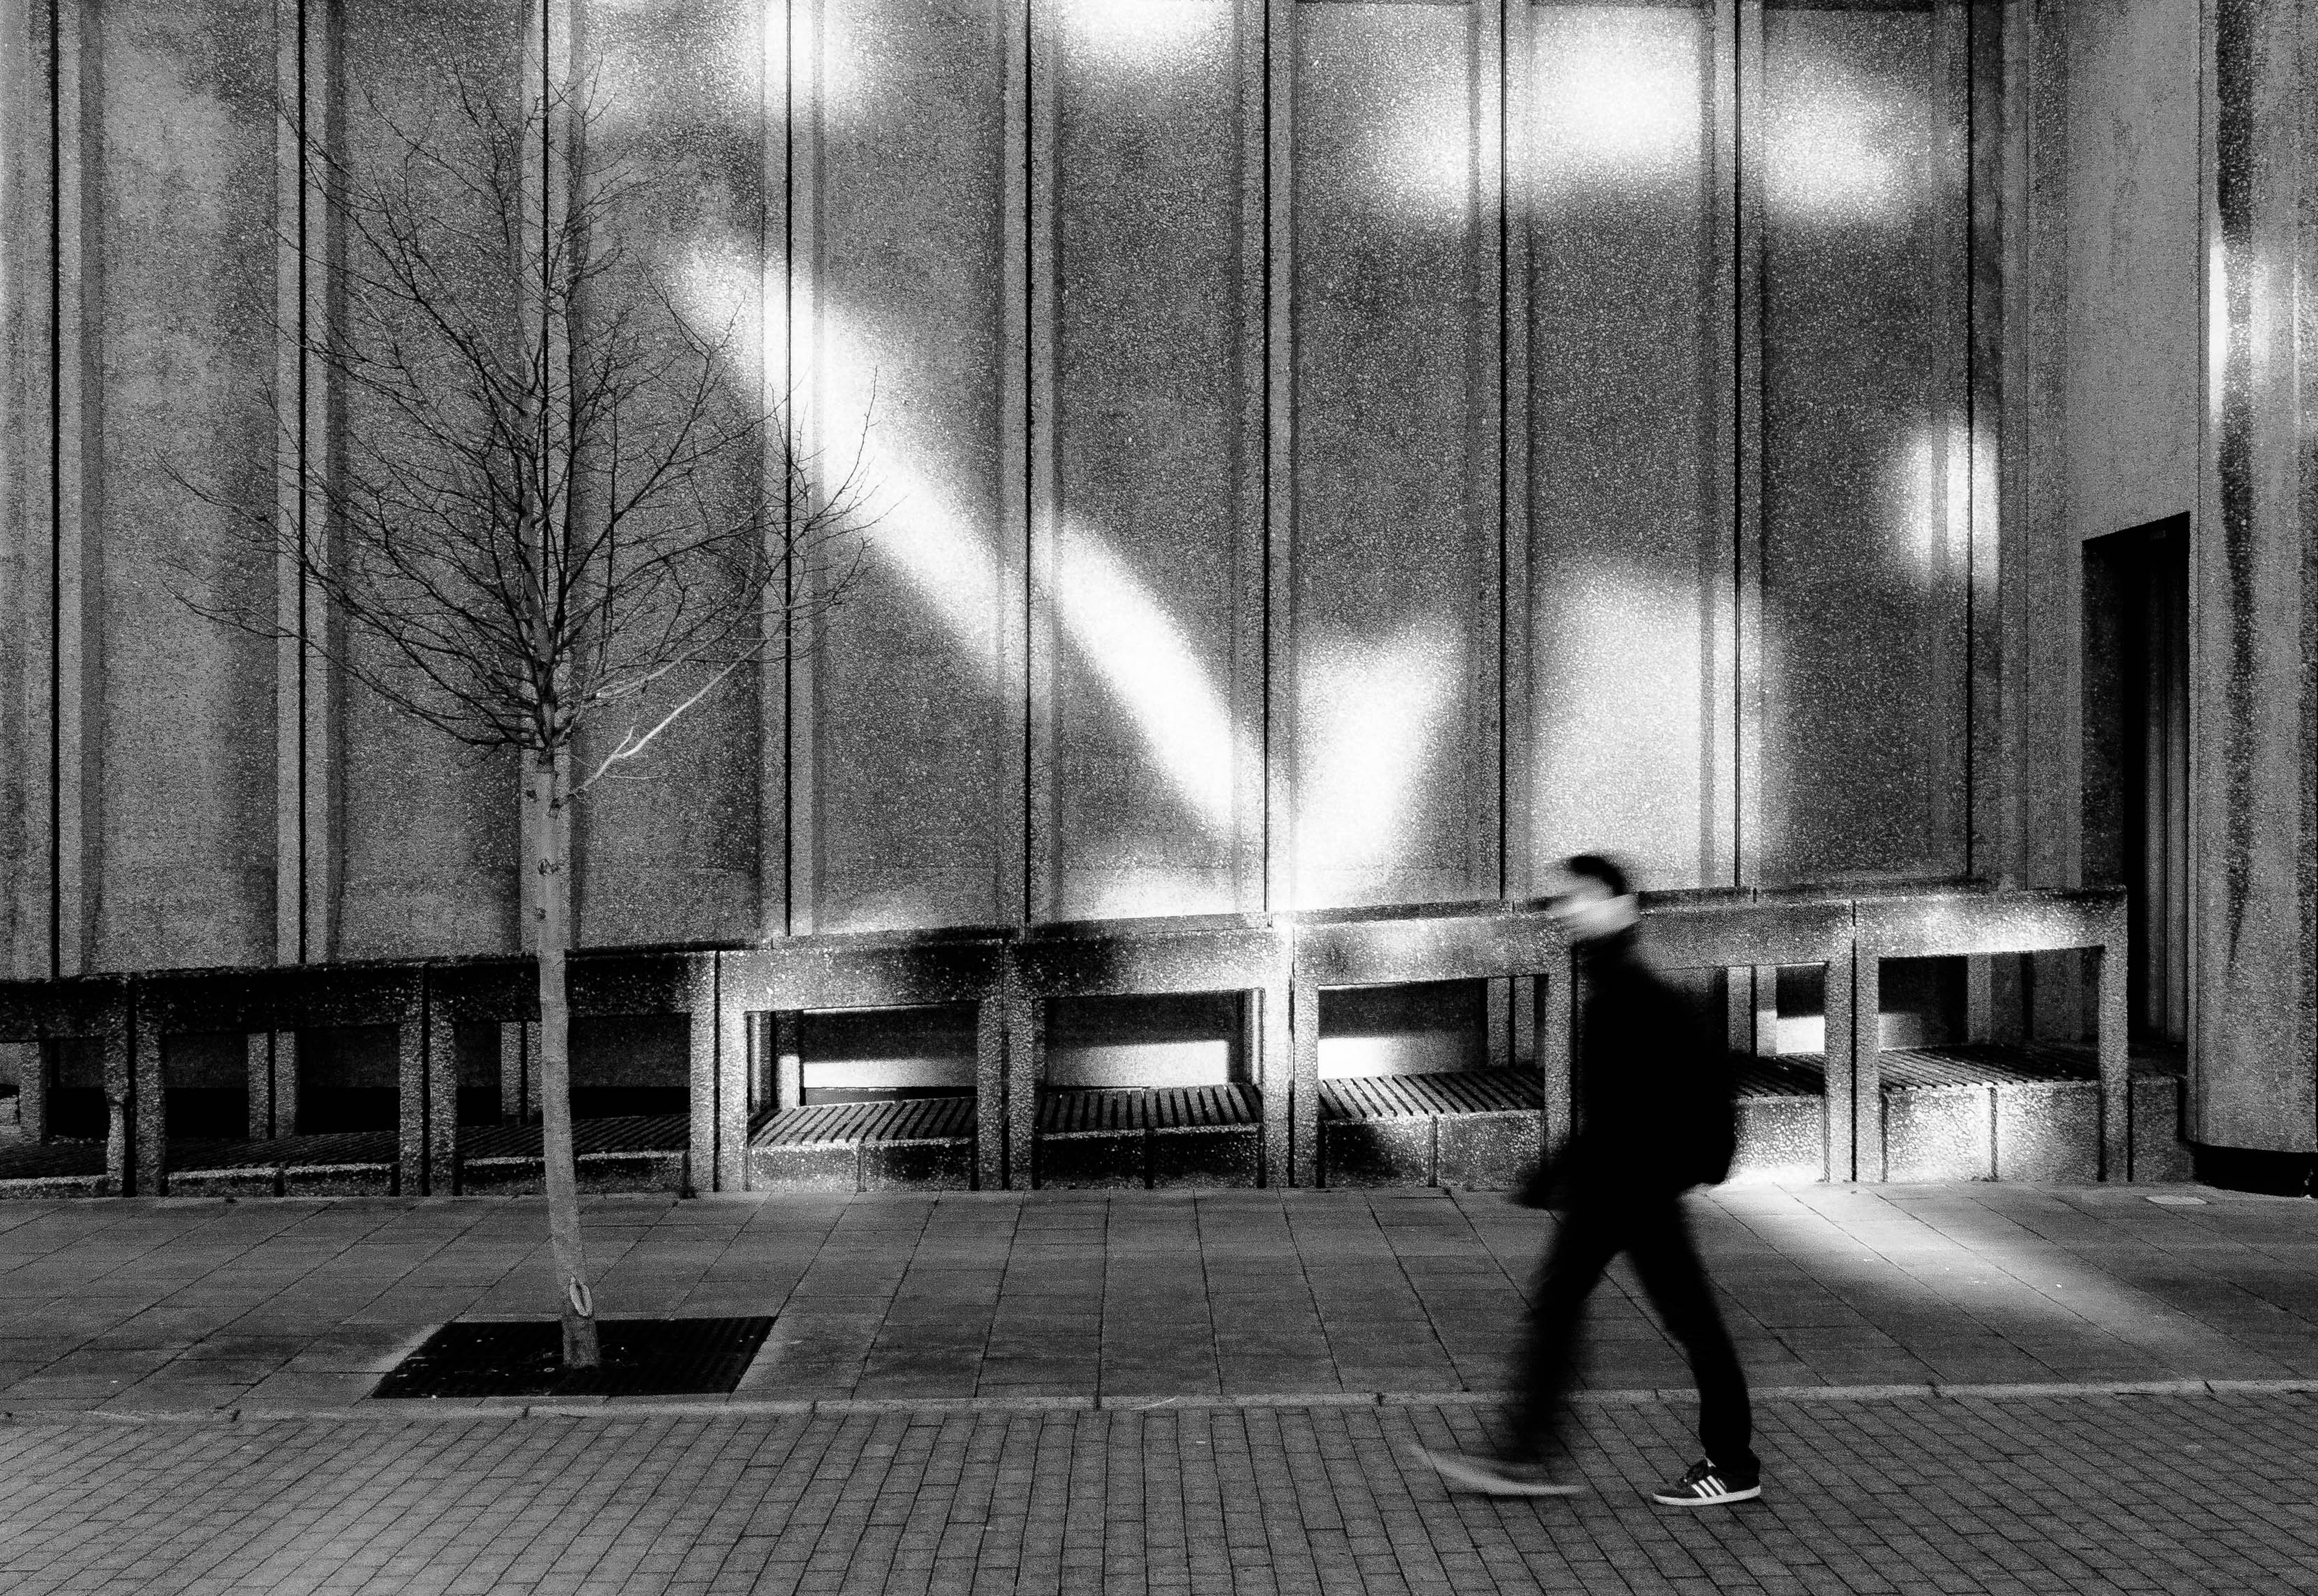
walking, light, black and white, architecture, white, street, darkness, black, monochrome, bw, manchester, symmetry, photograph, snapshot, image, shape, universityofmanchester, monochrome photography, film noir